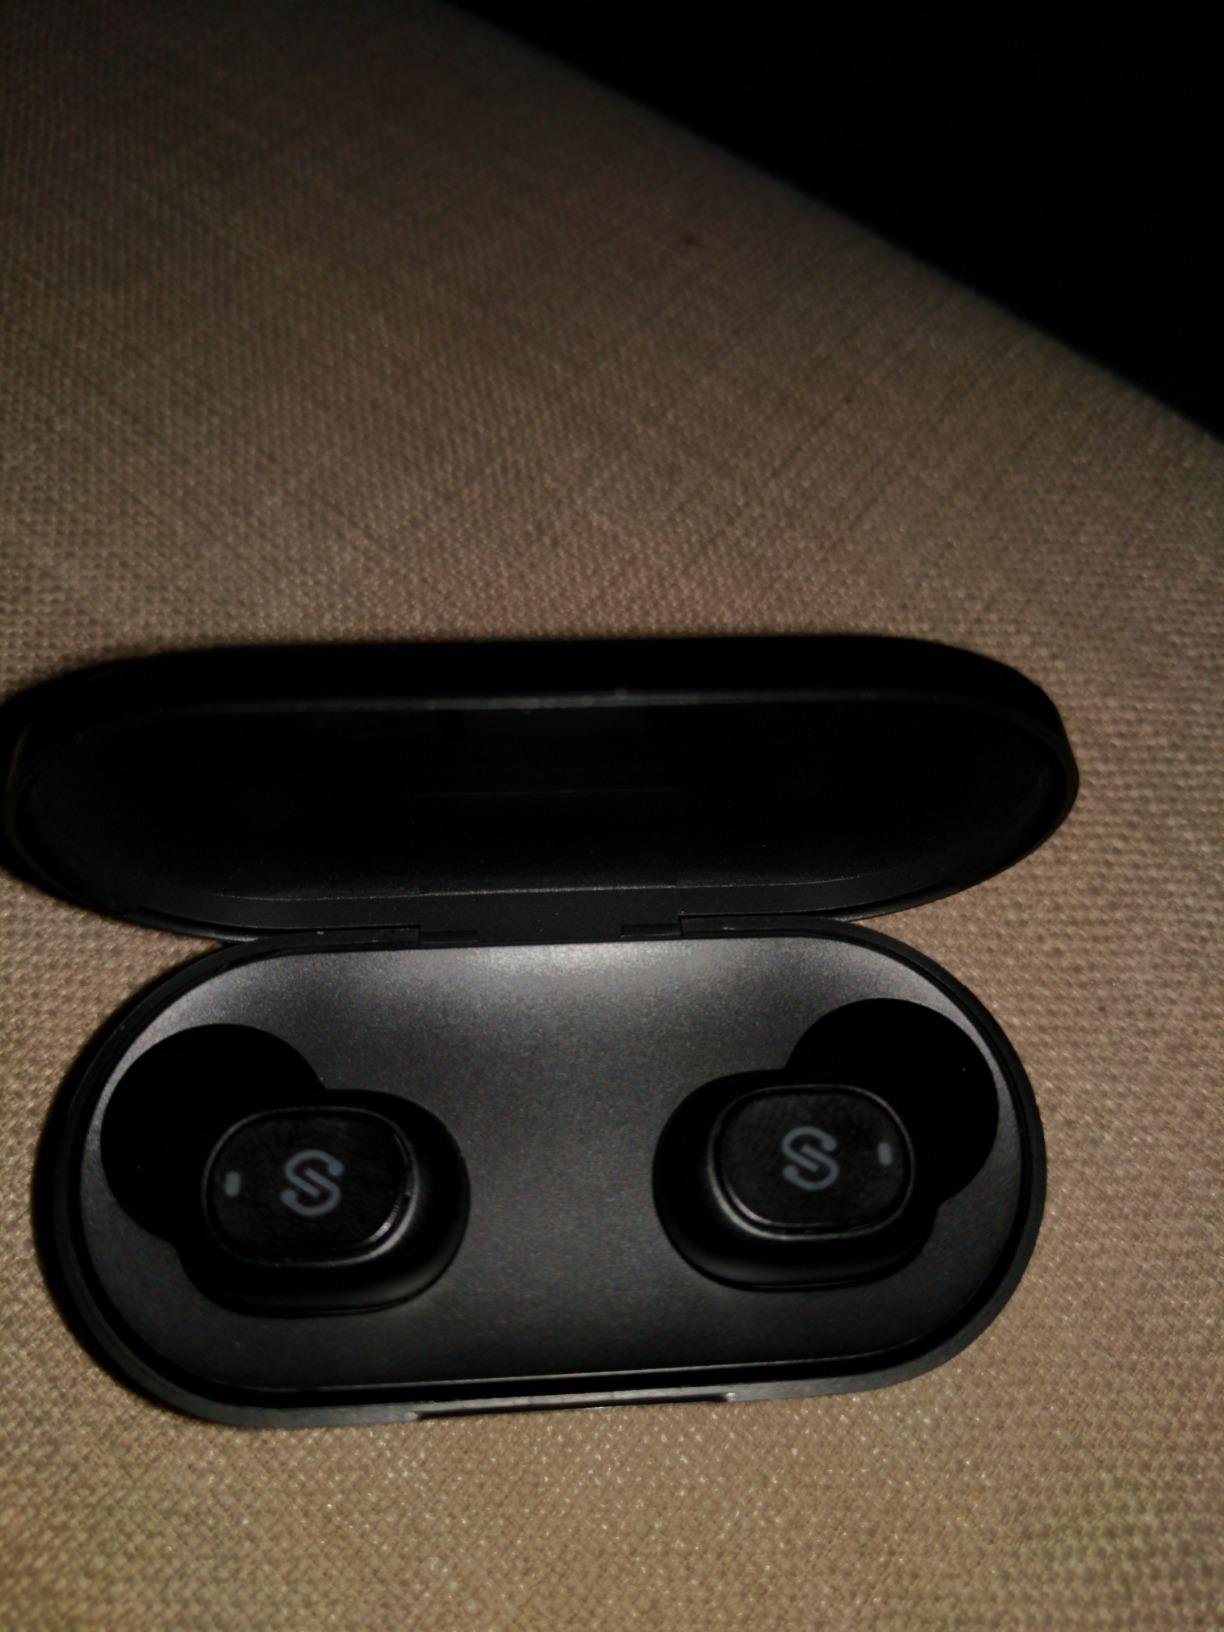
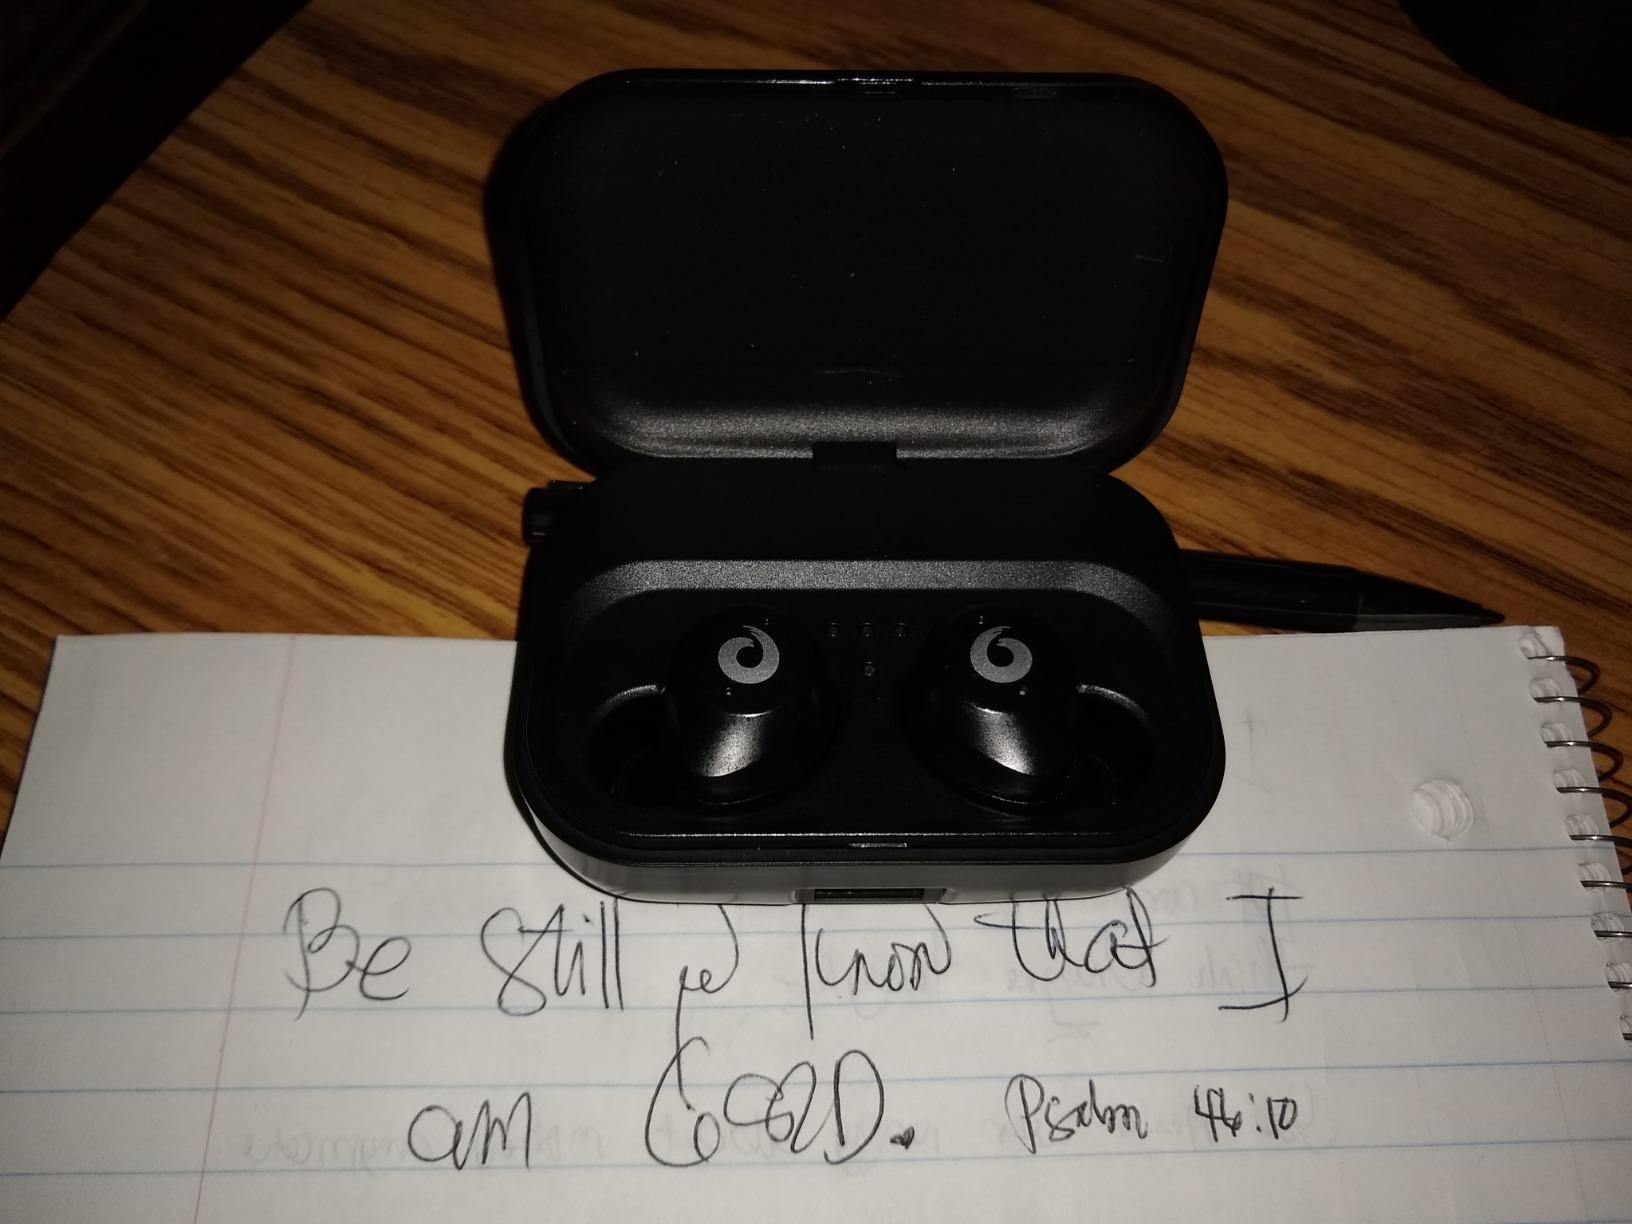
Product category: earbuds
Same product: no